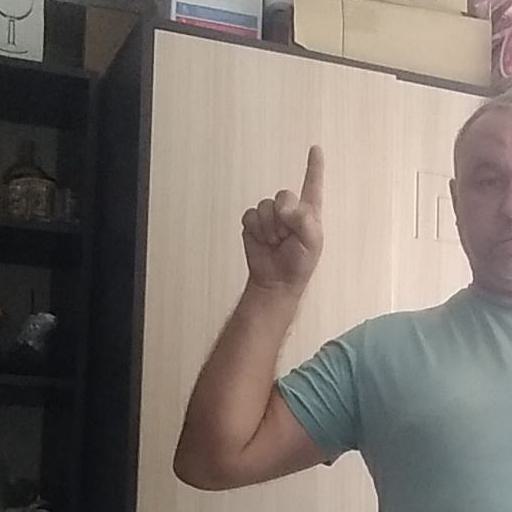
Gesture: one